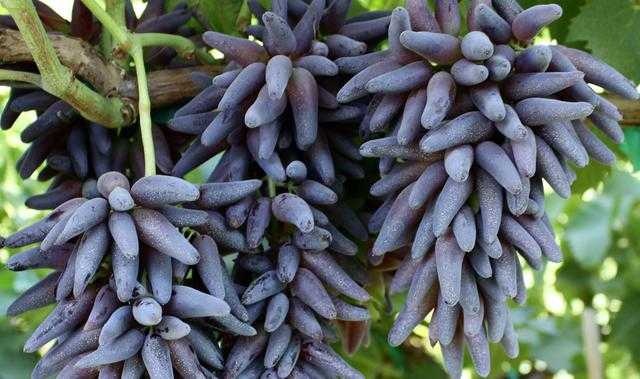
Label: Grapes